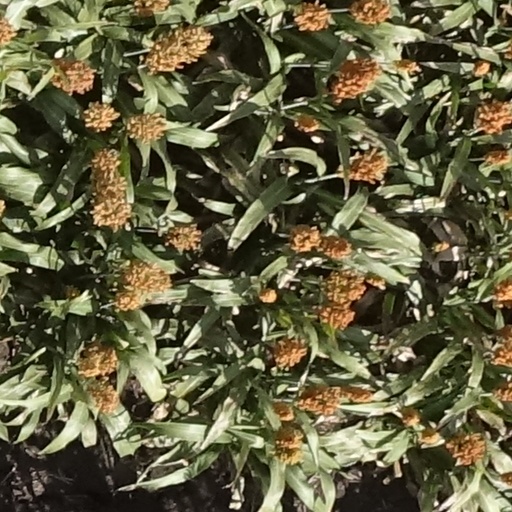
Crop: sorghum